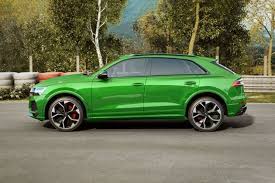
Label: noambulance